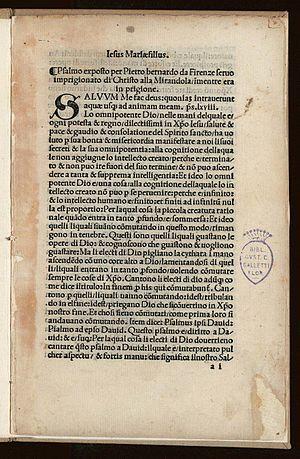
Le psaume 68 Que Dieu se montre seulement ou Psaume des Batailles est un hymne d'action de grâce évoquant comme une glorieuse épopée la succession d'événements significatifs de l'histoire du peuple d'Israël. Il peut être regardé comme un résumé du second livre des Psaumes et son chef-d’œuvre.